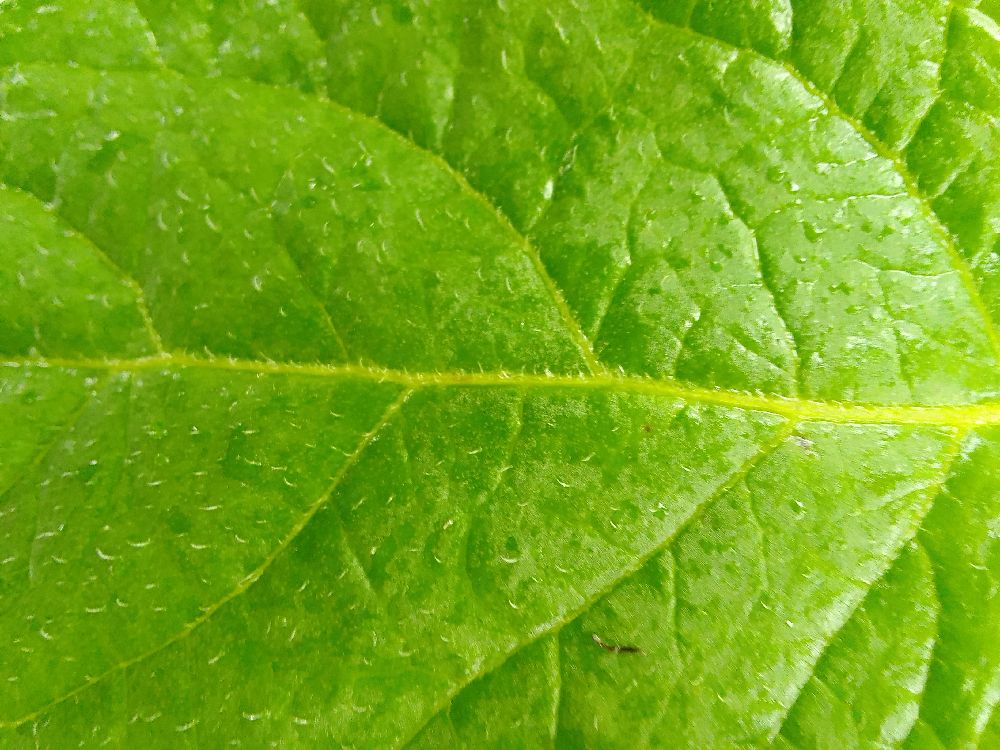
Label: Healthy